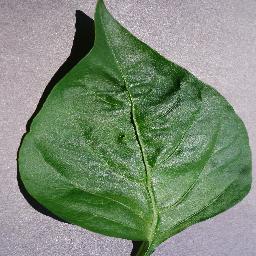
Label: Pepper,_bell___healthy